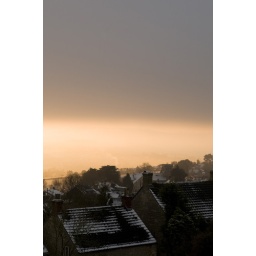
A rather strange dawn, where the sun rose and then hid in the clouds after a brief glowing appearance